Chris Capossela

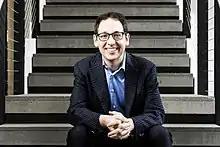
Chris Capossela in 2018

Chris Capossela (born 1969) is an American former Microsoft executive who was its chief marketing officer for nearly all of the period from 2011 to 2023. Capossela's career at Microsoft includes roles as Bill Gates' speech assistant, Corporate Vice President of the Consumer Channels Group and marketing leadership of the company's Microsoft Office group. He also serves as board chair of the nonprofit Worldreader.